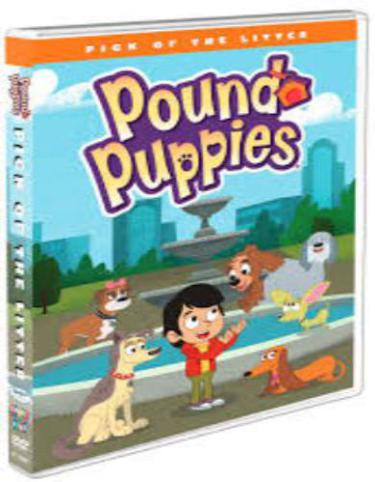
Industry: Leisure